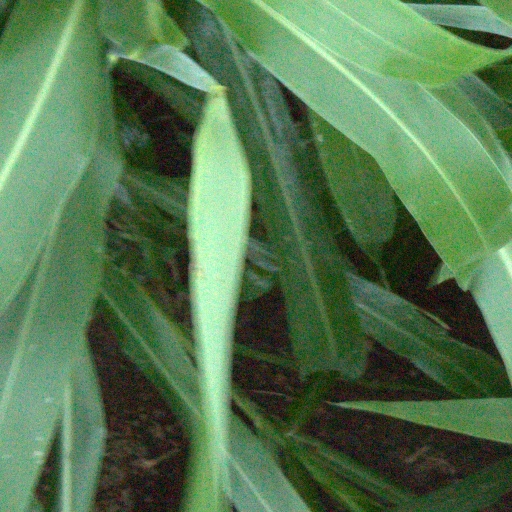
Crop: sorghum